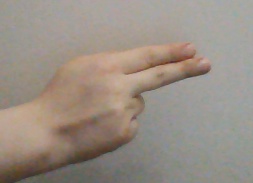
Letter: ain